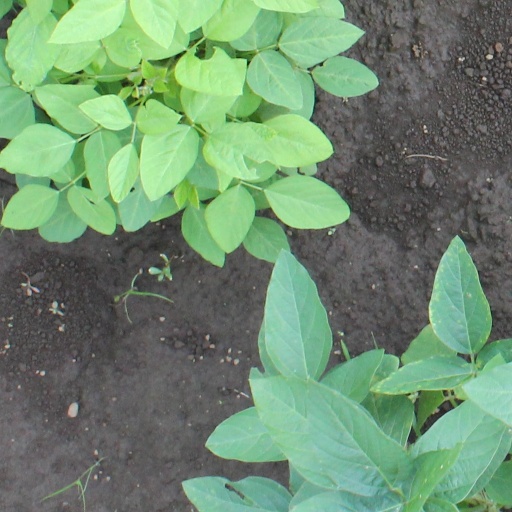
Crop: soybean